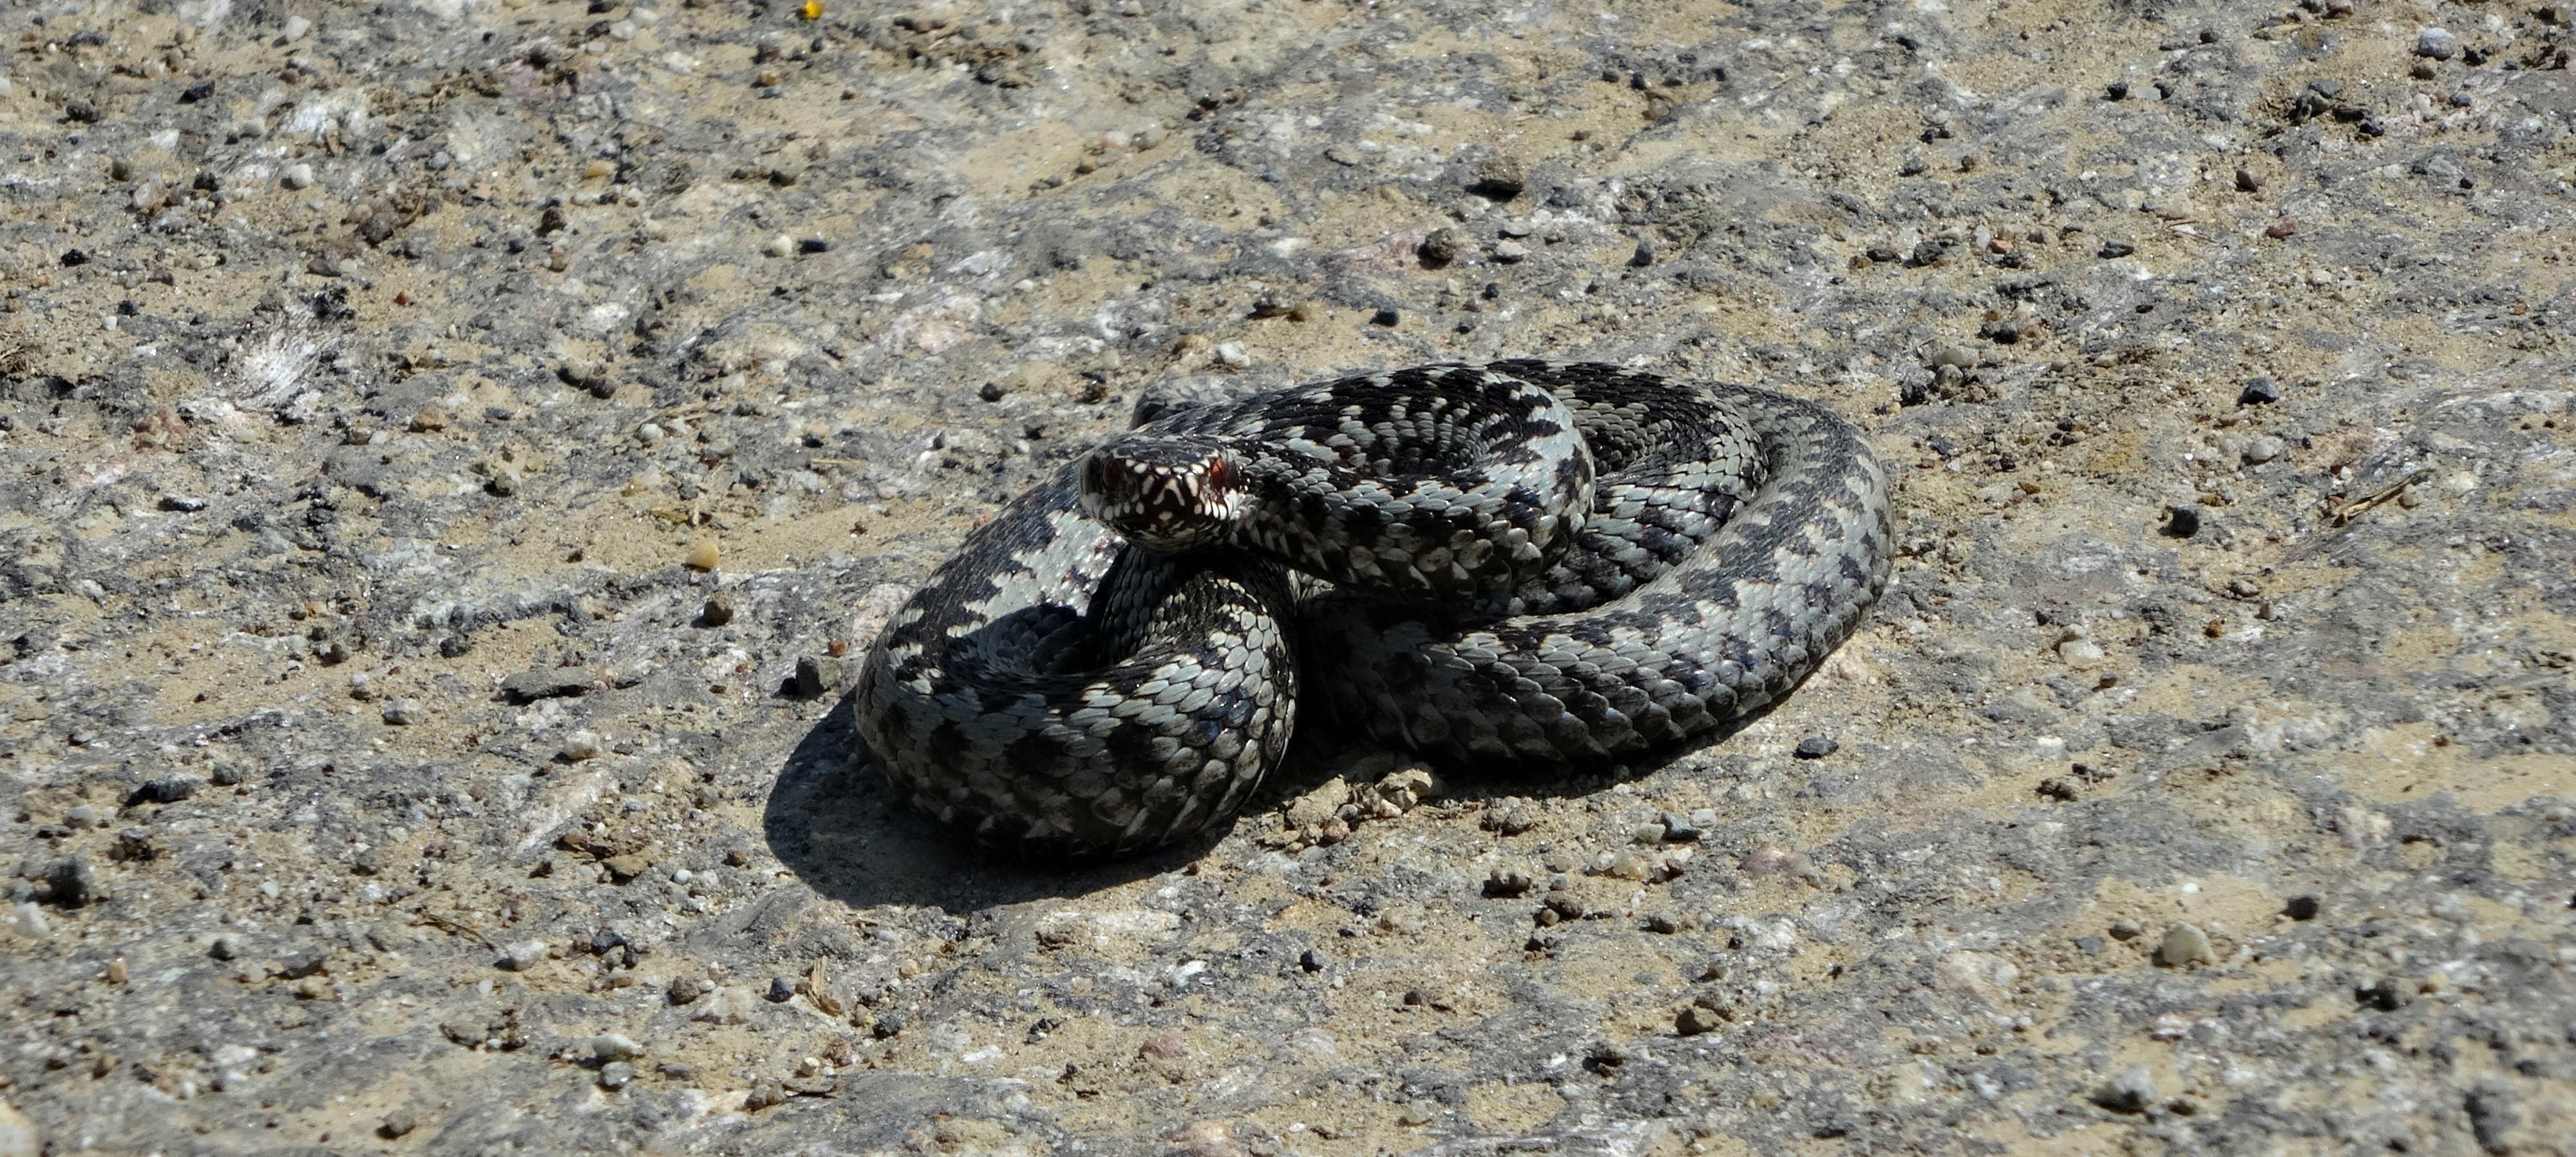
nature, animal, wildlife, reptile, amphibian, fauna, invertebrate, wild animal, snake, viper